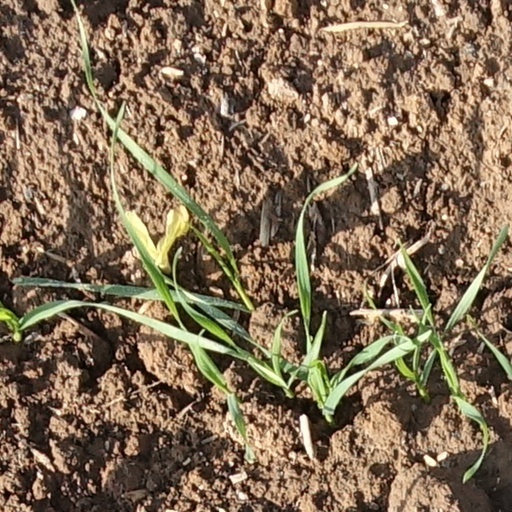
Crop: wheat